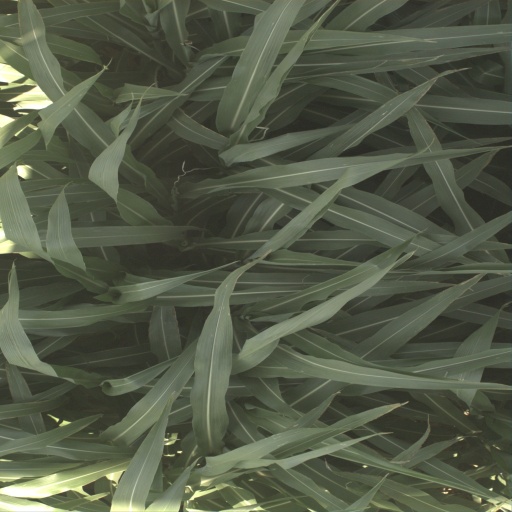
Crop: sorghum